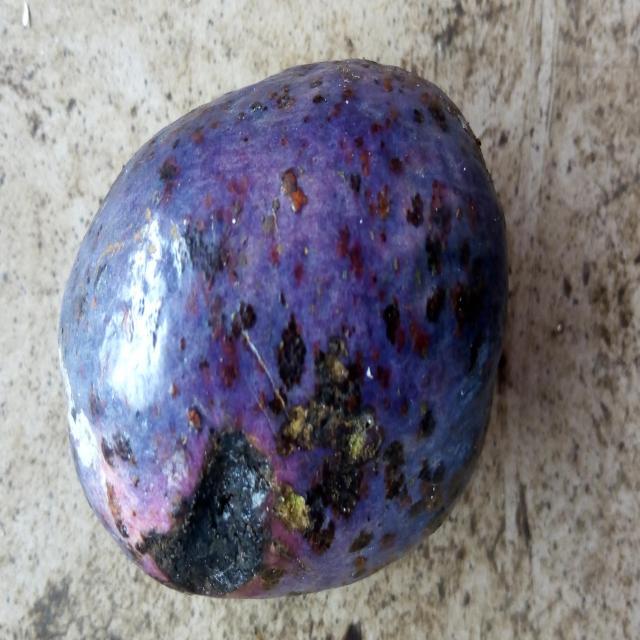
Plum grade: spotted